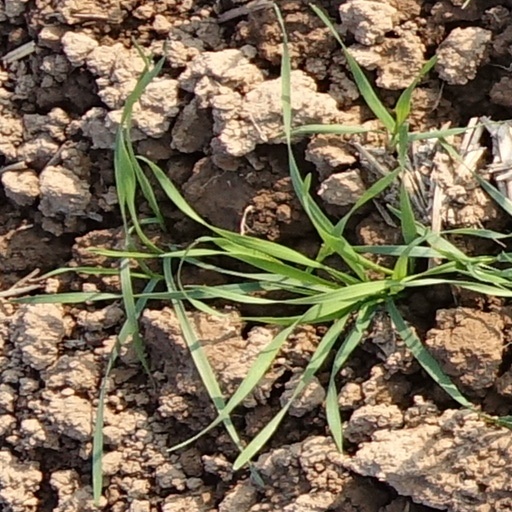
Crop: wheat